Kochstraße (Berlin U-Bahn)

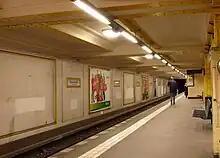
Platform in 2004

It was built by Grenander / Fehse in 1923. Due to a lack of money, the platform was made only 80 metres long. On 7 May 1944, there was a bomb damage in the station area on the ceiling and in the wall area. The station was closed for a few months in 1945, and from 1961 to 1990 it was the last stop in West Berlin. In 1995, the platform was lengthened by 26 metres.